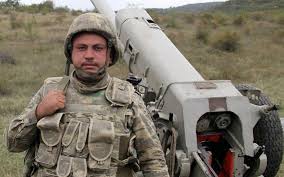
Label: D-30